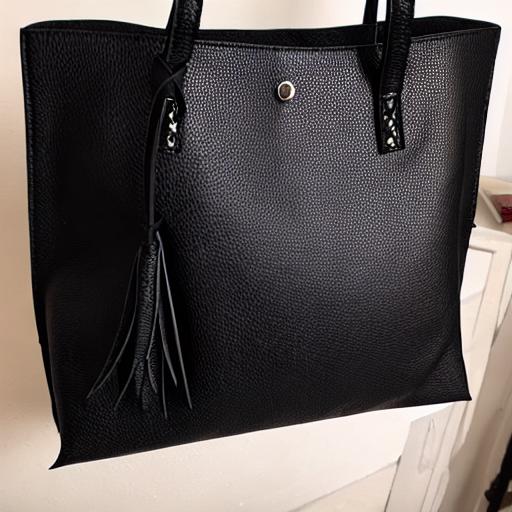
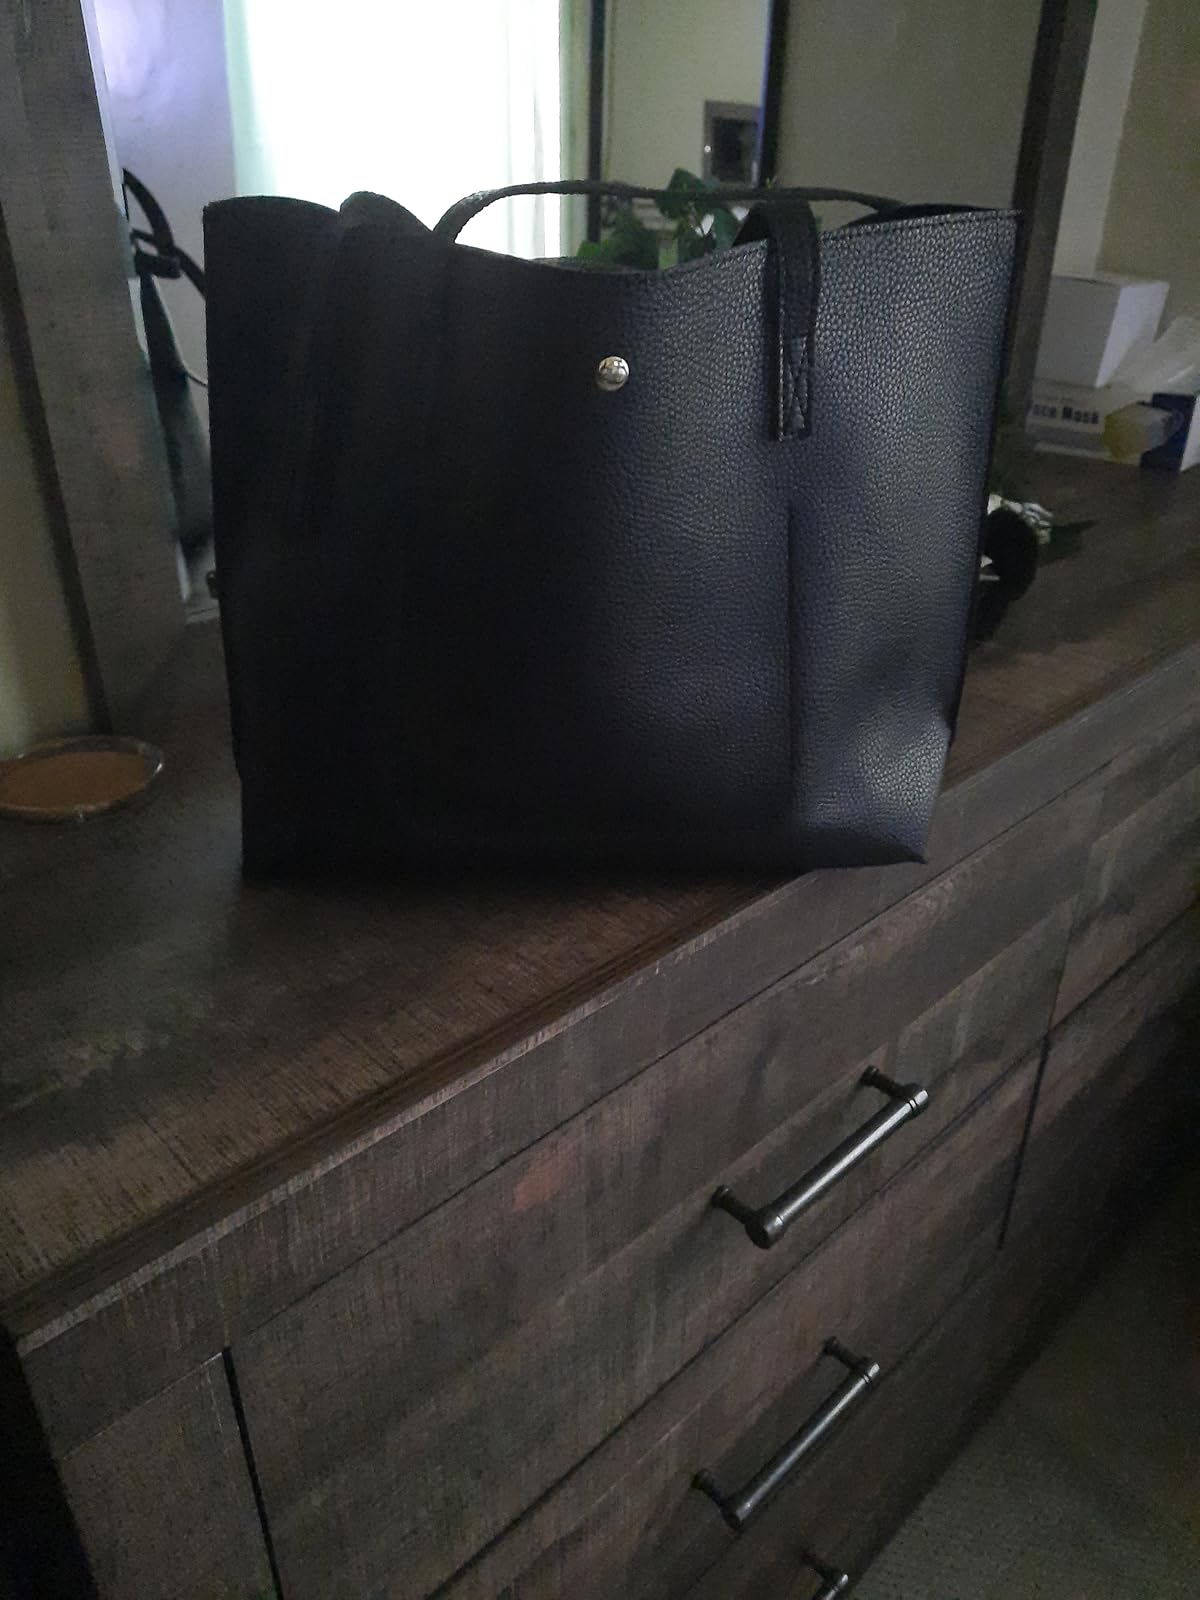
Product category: accessories_handbag
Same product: no